Wiesbaden Hauptbahnhof

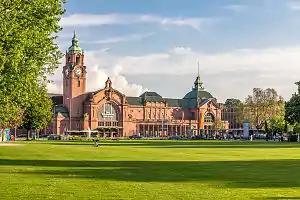
Wiesbaden Hauptbahnhof (2013)

Wiesbaden Hauptbahnhof is a railway station for the city of Wiesbaden, the state capital of the German state of Hesse. It is a terminal station at the southern edge of the city centre and is used by more than 40,000 travelers each day, so it is the second largest station in Hesse after Frankfurt Hauptbahnhof. It is classified by Deutsche Bahn as a category 2 station.